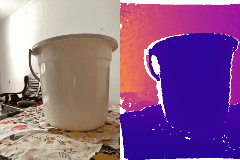
Label: bucket